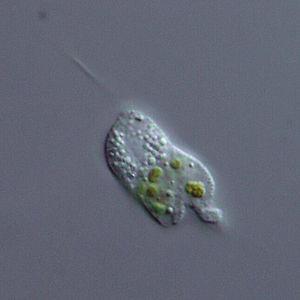
Le clade présumé des Chromistes est composé d'êtres vivants uni- et pluricellulaires, photosynthétiques pour la plupart, bien que des organismes vivants autrefois classés parmi les « champignons inférieurs », et donc hétérotrophes, soient aujourd'hui inclus dans ce taxon.